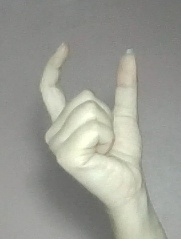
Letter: nun